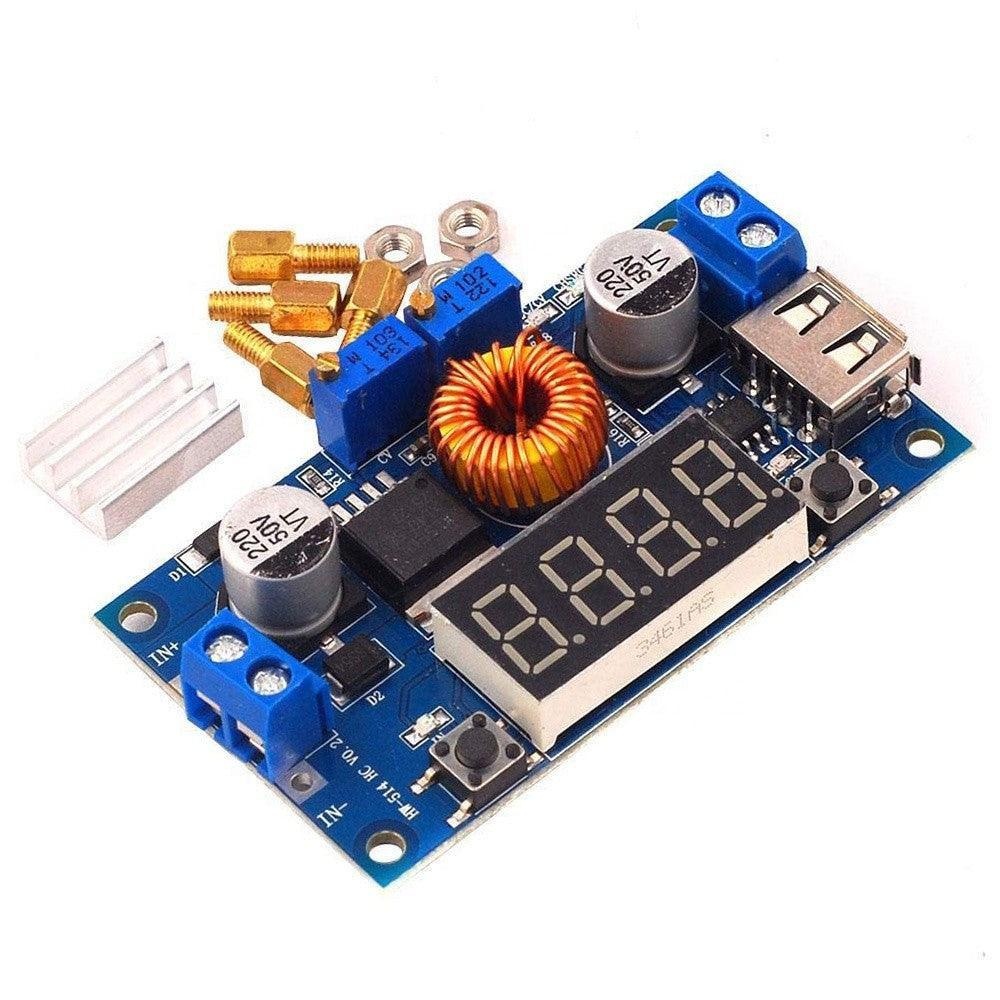
Module Convertisseur réglable DC-DC 5A 75W XL4015 Avec Sortie USB
1.Plage de tension d'entrée: DC5-27V 2. Plage de tension de sortie: cc 1.25-32V réglable 3. Courant de sortie: réglable, max. 5A (recommandé dans 4,5a) 4. Puissance de sortie: 75W 5. Haute efficacité jusqu'à 96% 6. Fonction d'arrêt thermique intégrée 7. Fonction de limite de courant intégrée 8. Fonction de protection intégrée contre les courts-circuits de sortie 9. protection contre l'inversion de polarité d'entrée: aucune (si nécessaire, diode de courant élevé en série avec l'entrée). 10.L x L x H = 68.2 × 38.8 × 15mm 11. Poids: 39g
Brand: tuni-smart-innovation
Category: Hardware > Power & Electrical Supplies > Power Converters > Step-Up Converters